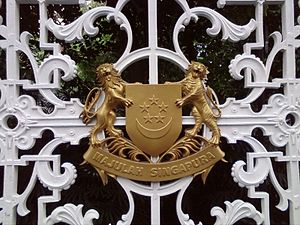
Singapores nationalvåben
Nationalvåben i guld på porten til Singapores præsidentspalads Istana Singapore.
Singapores nationalvåben blev introduceret den 3. december 1959 samtidig med flaget og nationalsangen. Det består af et rødt skjold med en hvid halvmåne og fem stjerner. Månen symboliserer den nye nation som stiger frem og stjernernes idealene; demokrati, fred, fremskridt, retfærdighed og ligestilling. Skjoldet holdes af en løve og en tiger. Løven repræsenterer Singapore og tigeren øens historiske tilknytning til Malaysia. Under skjoldet er der et banner med landets valgsprog; Majulah Singapura.